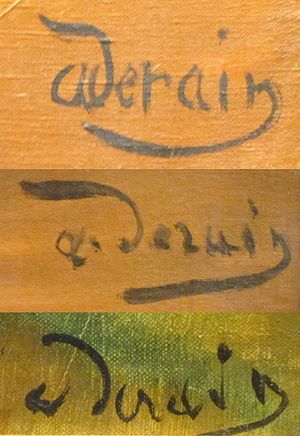
André Derain
André Derain var en fransk maler, der regnes blandt ophavsmændende til stilen fauvisme.